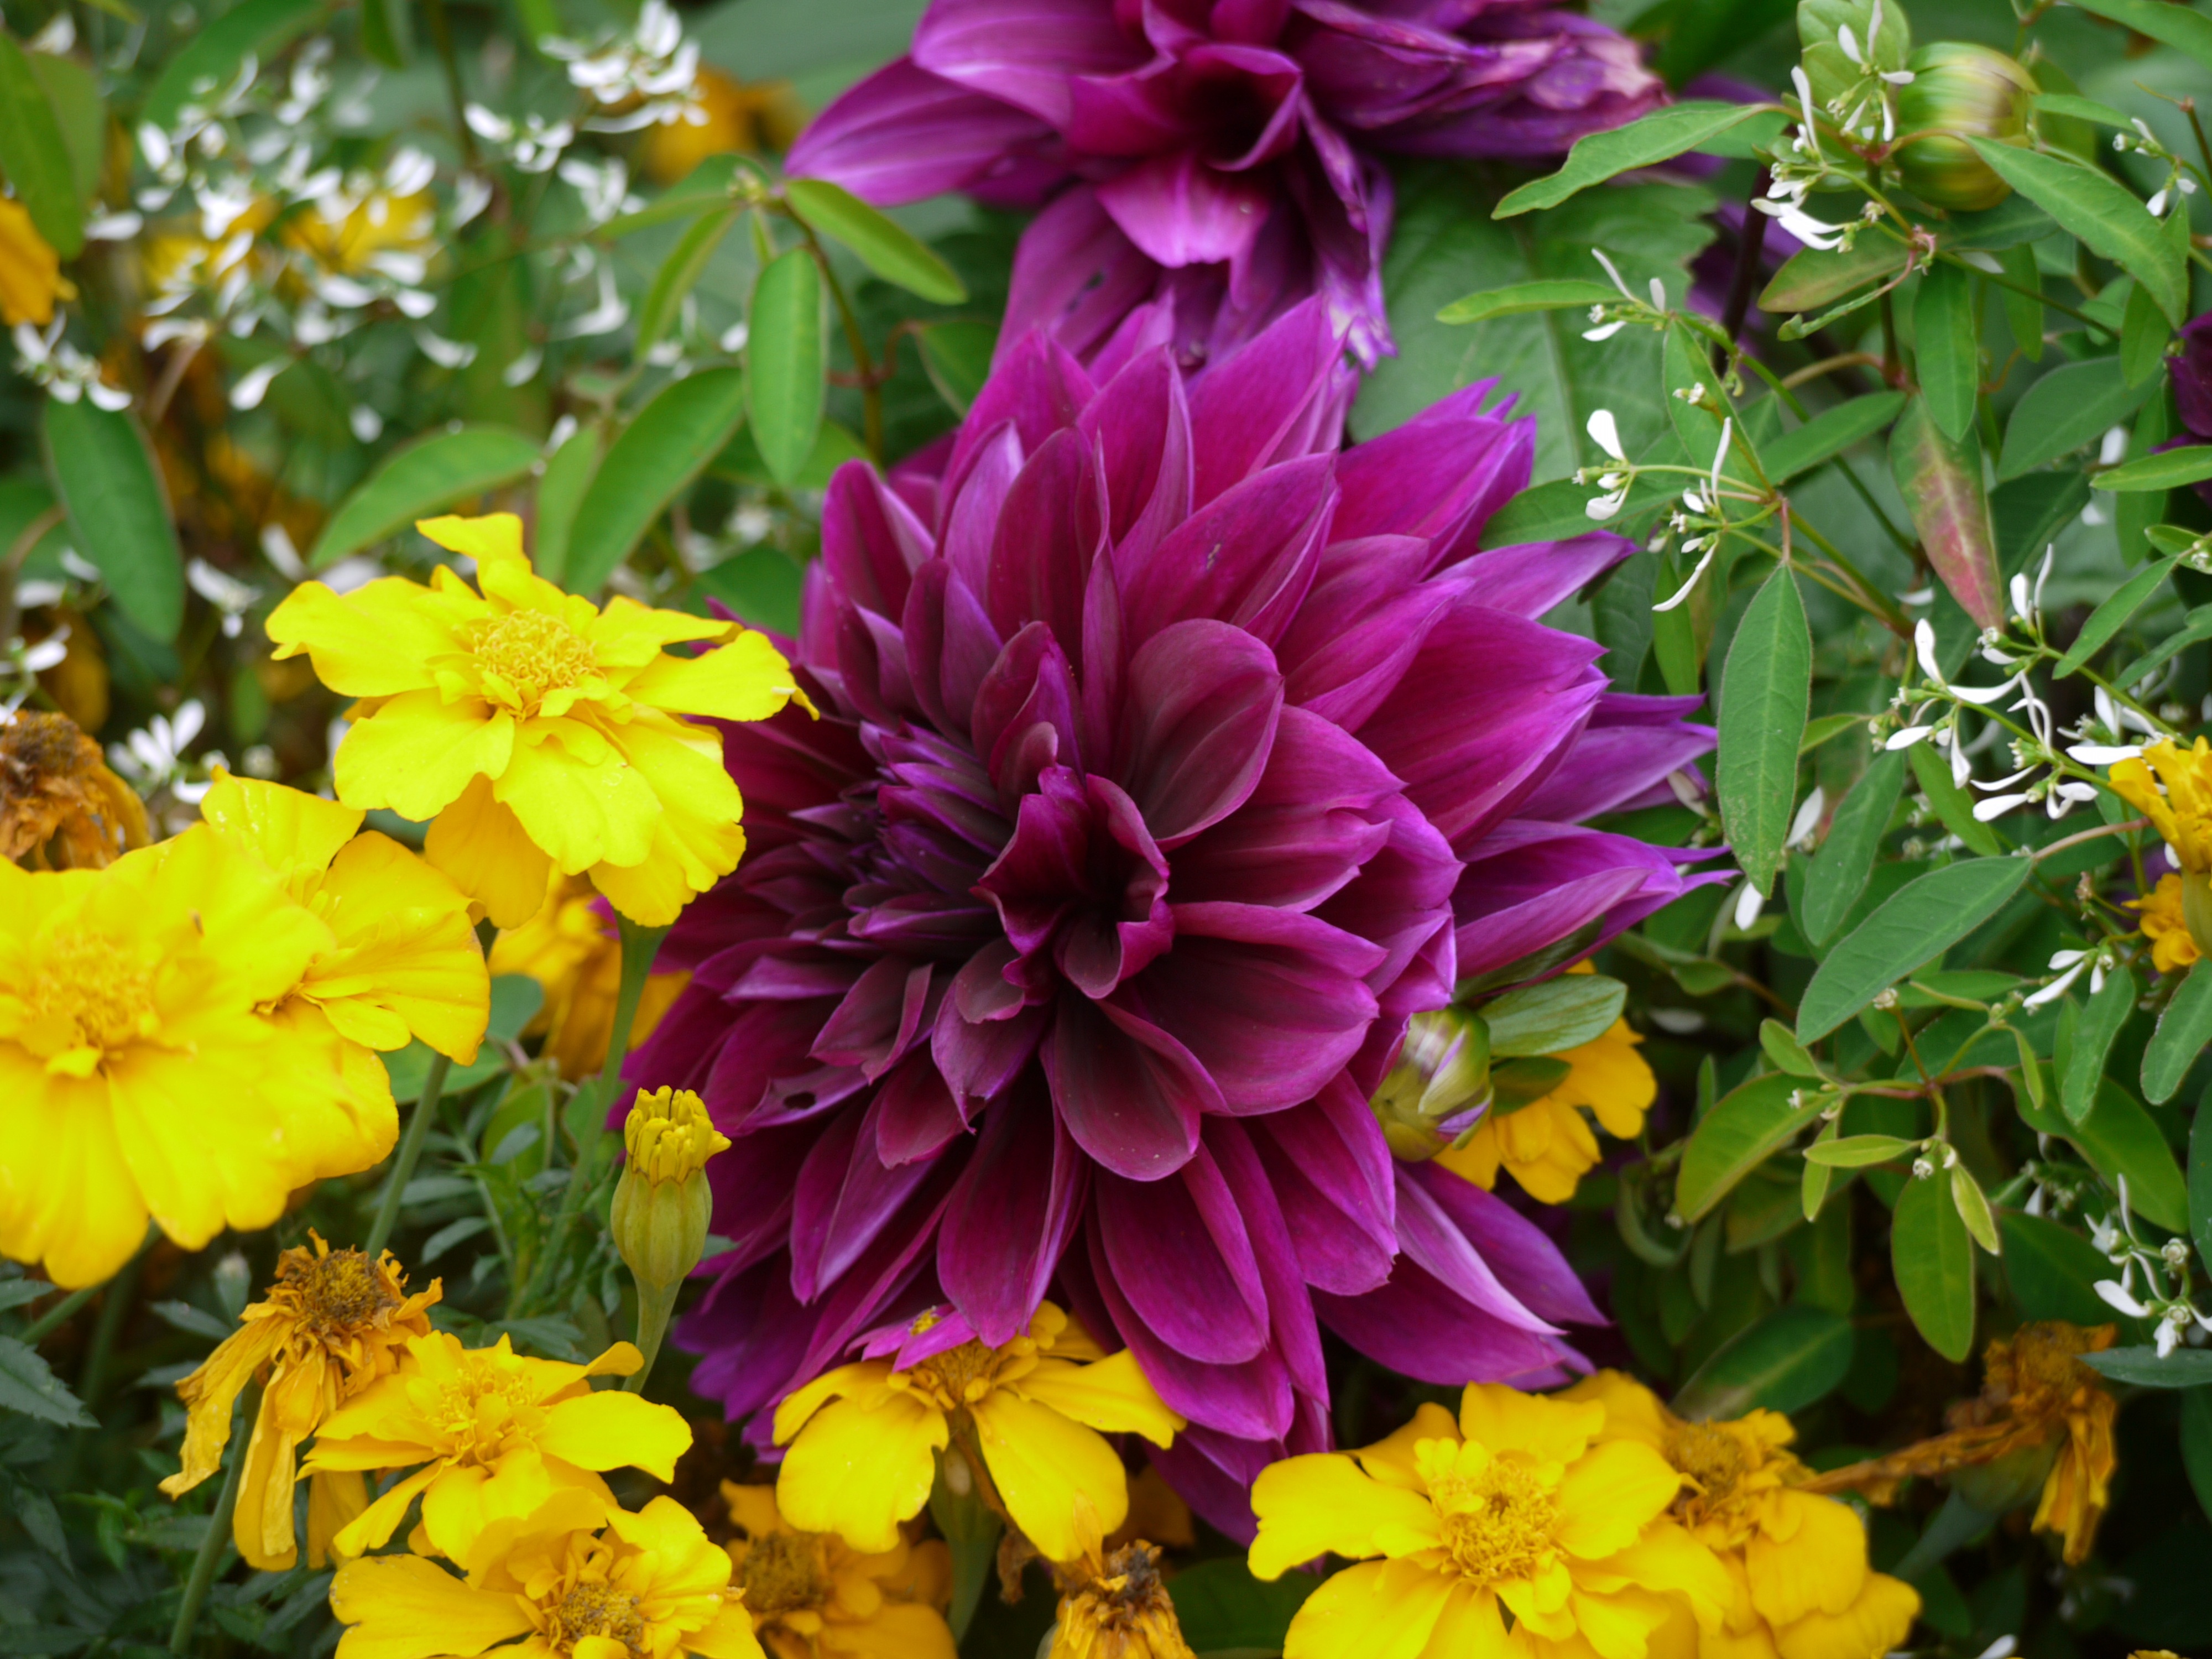
blossom, plant, flower, purple, petal, bloom, autumn, yellow, flora, flowers, dahlia, flowering plant, daisy family, annual plant, land plant